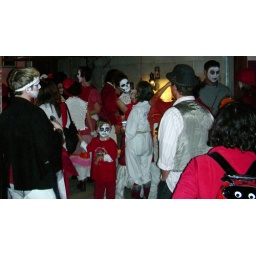
Putting on white and black face paint, to decorate faces in the images of skulls/skeletal and the like.